Troika (ride)

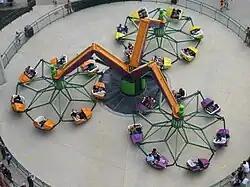
Troika at Cedar Point in Sandusky, OH

The Troika is an amusement park ride designed and manufactured by HUSS Park Attractions in the mid-1970s. The name means "group of three" in Russian, a reference to its three armed design. There are several variations on the design.